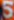
Number: 5